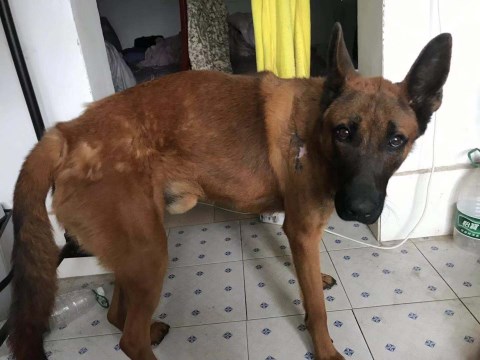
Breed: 233-n000071-malinois